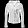
Label: Coat